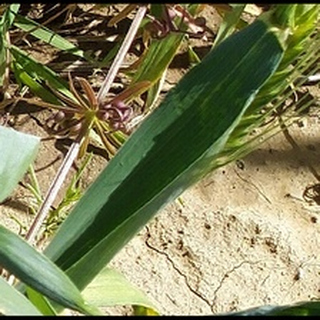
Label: healthy_wheat